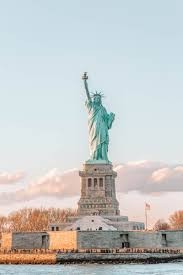
Landmark: Statue of Liberty